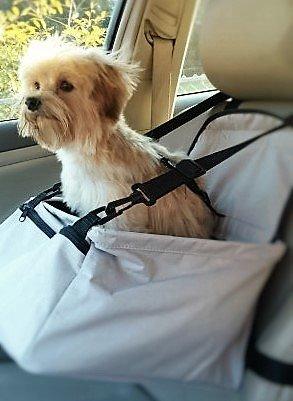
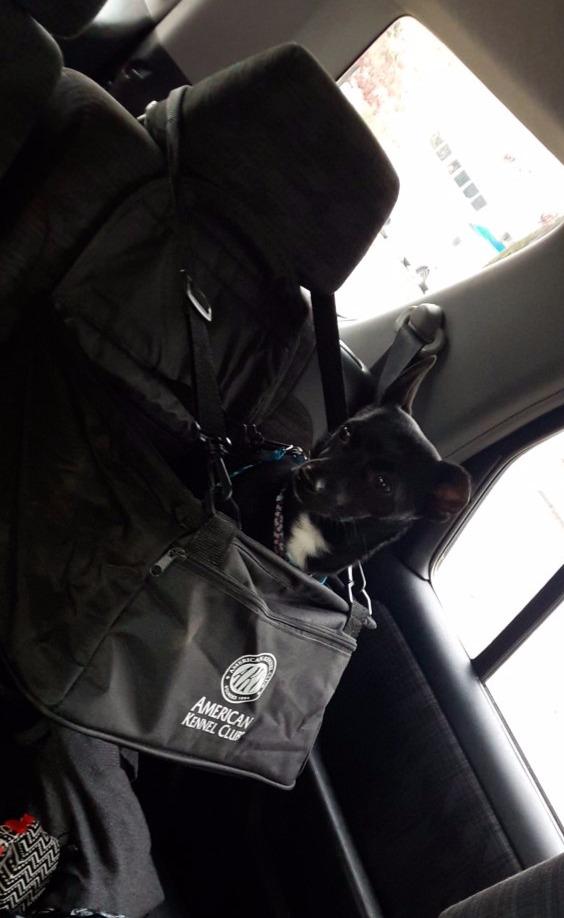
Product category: items_kennel
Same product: no